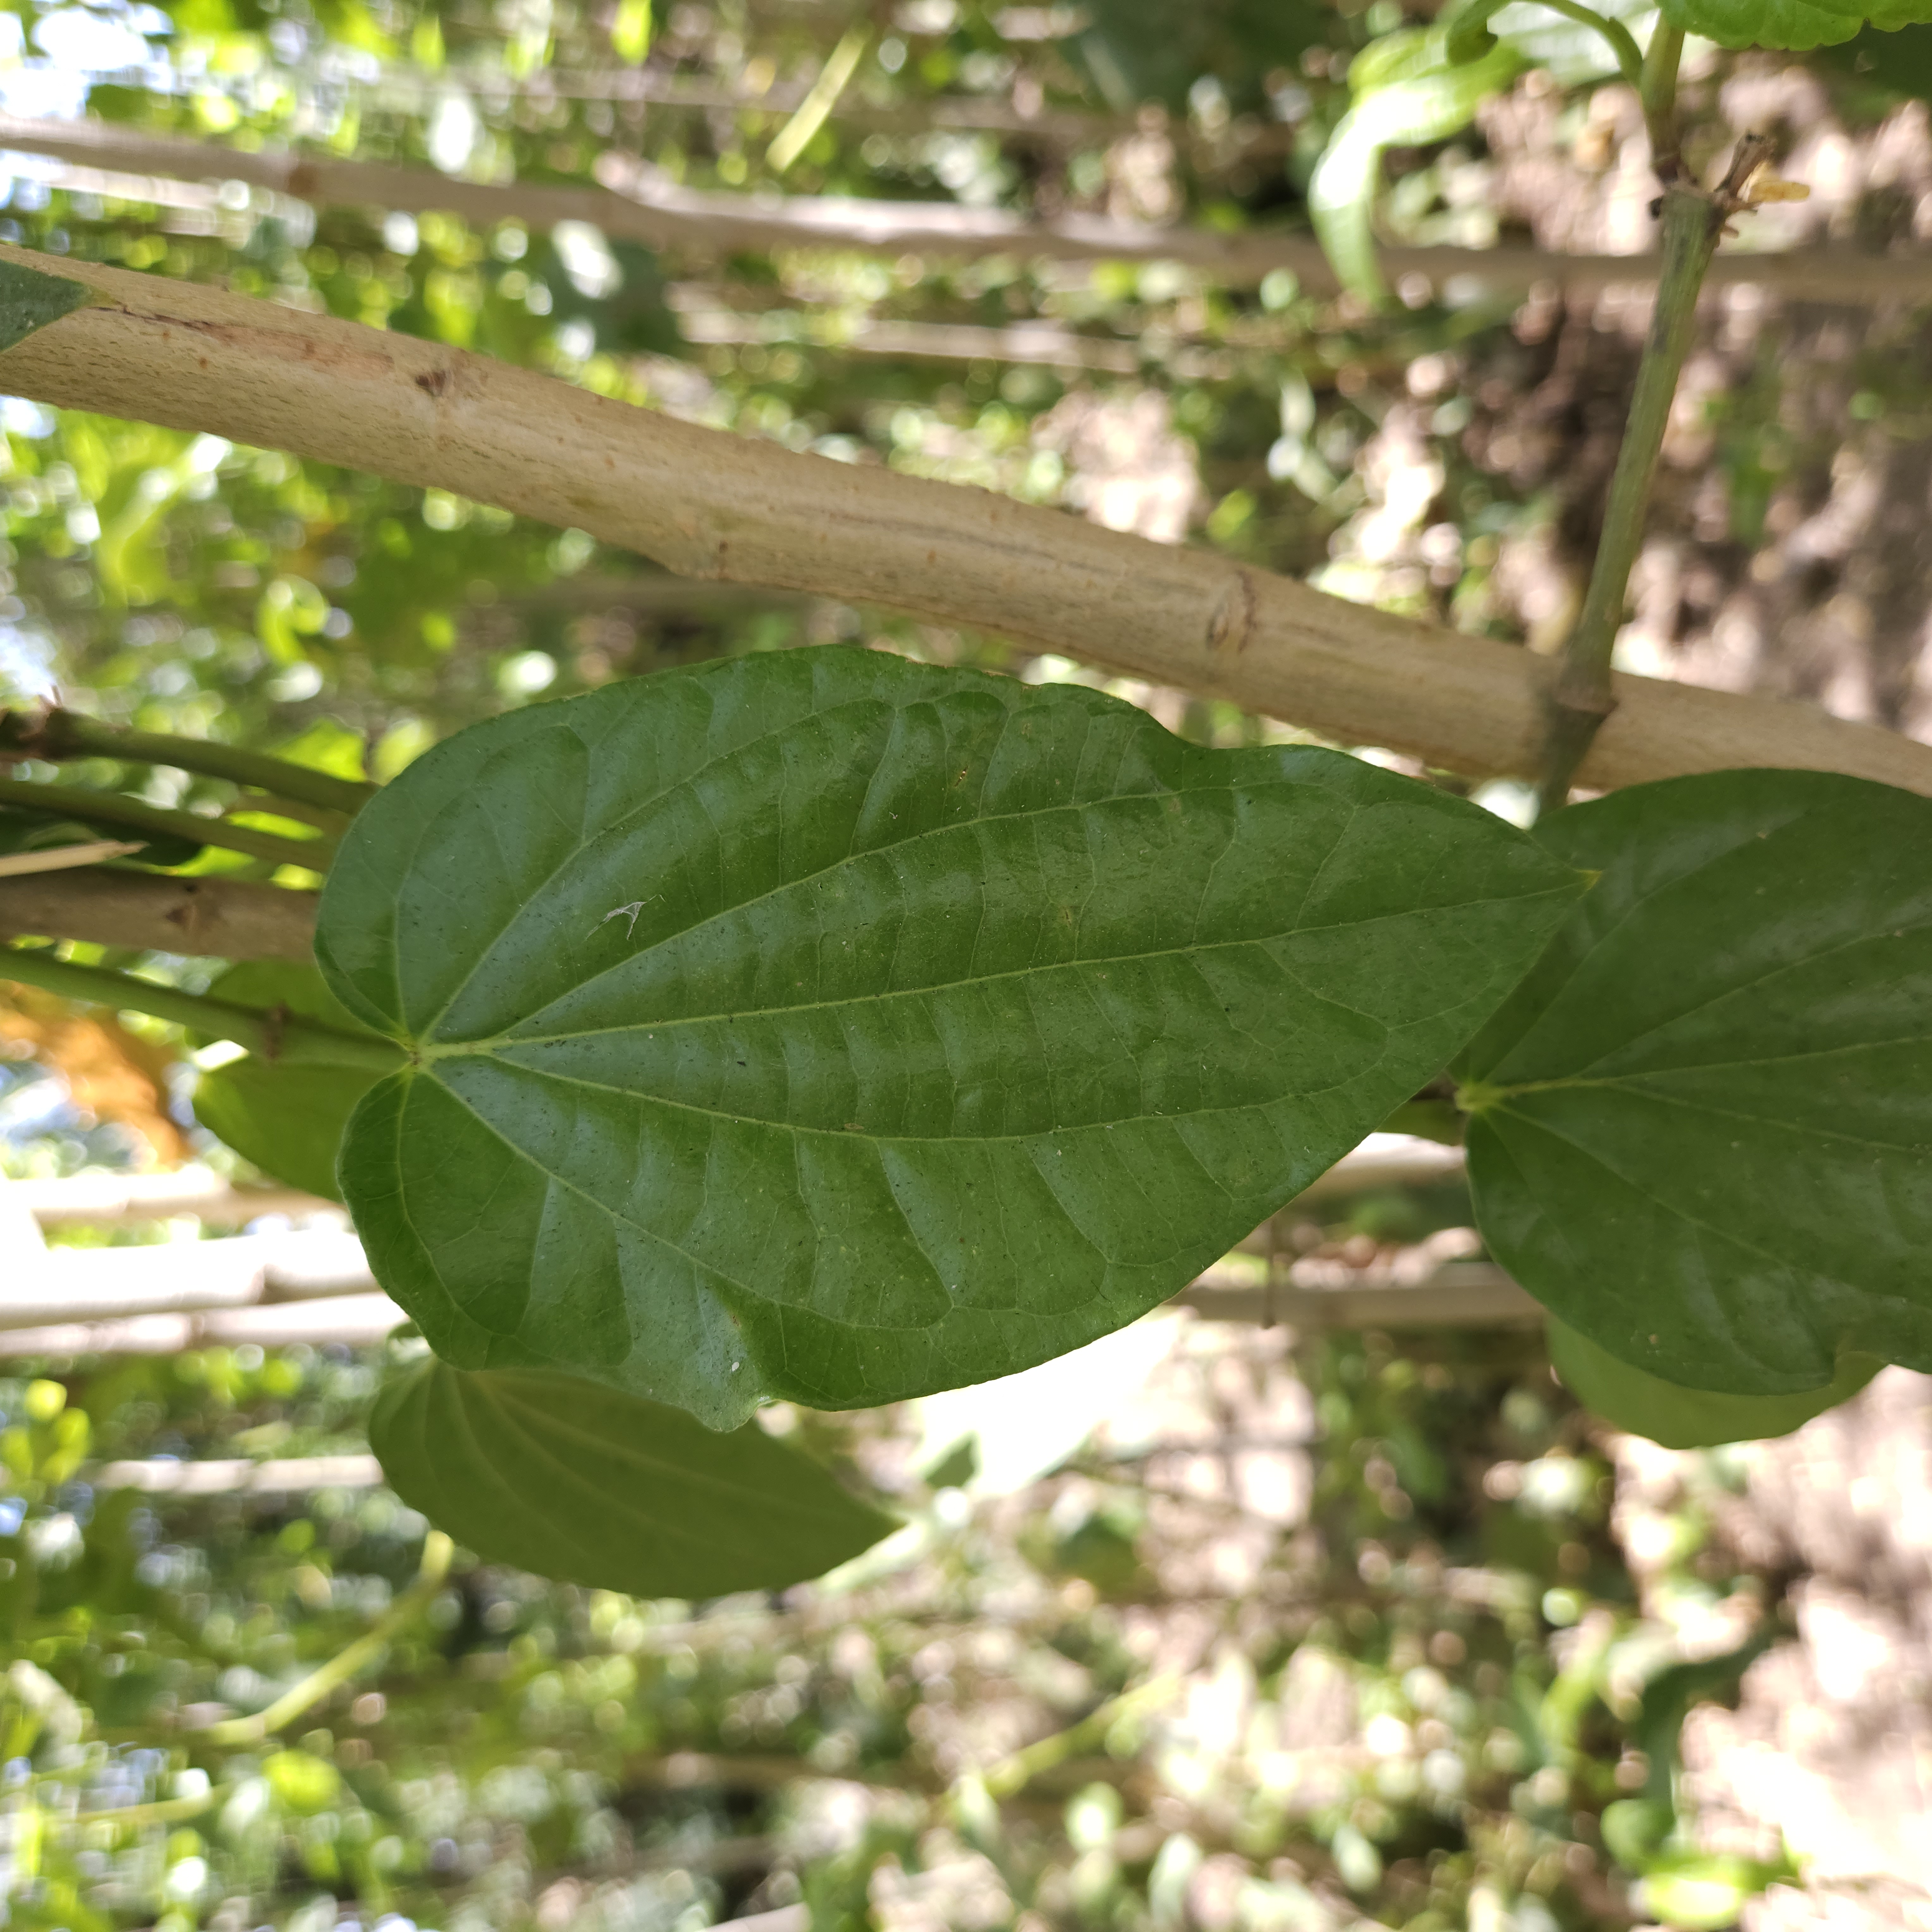
Label: Healthy